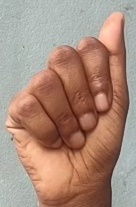
ASL sign: A